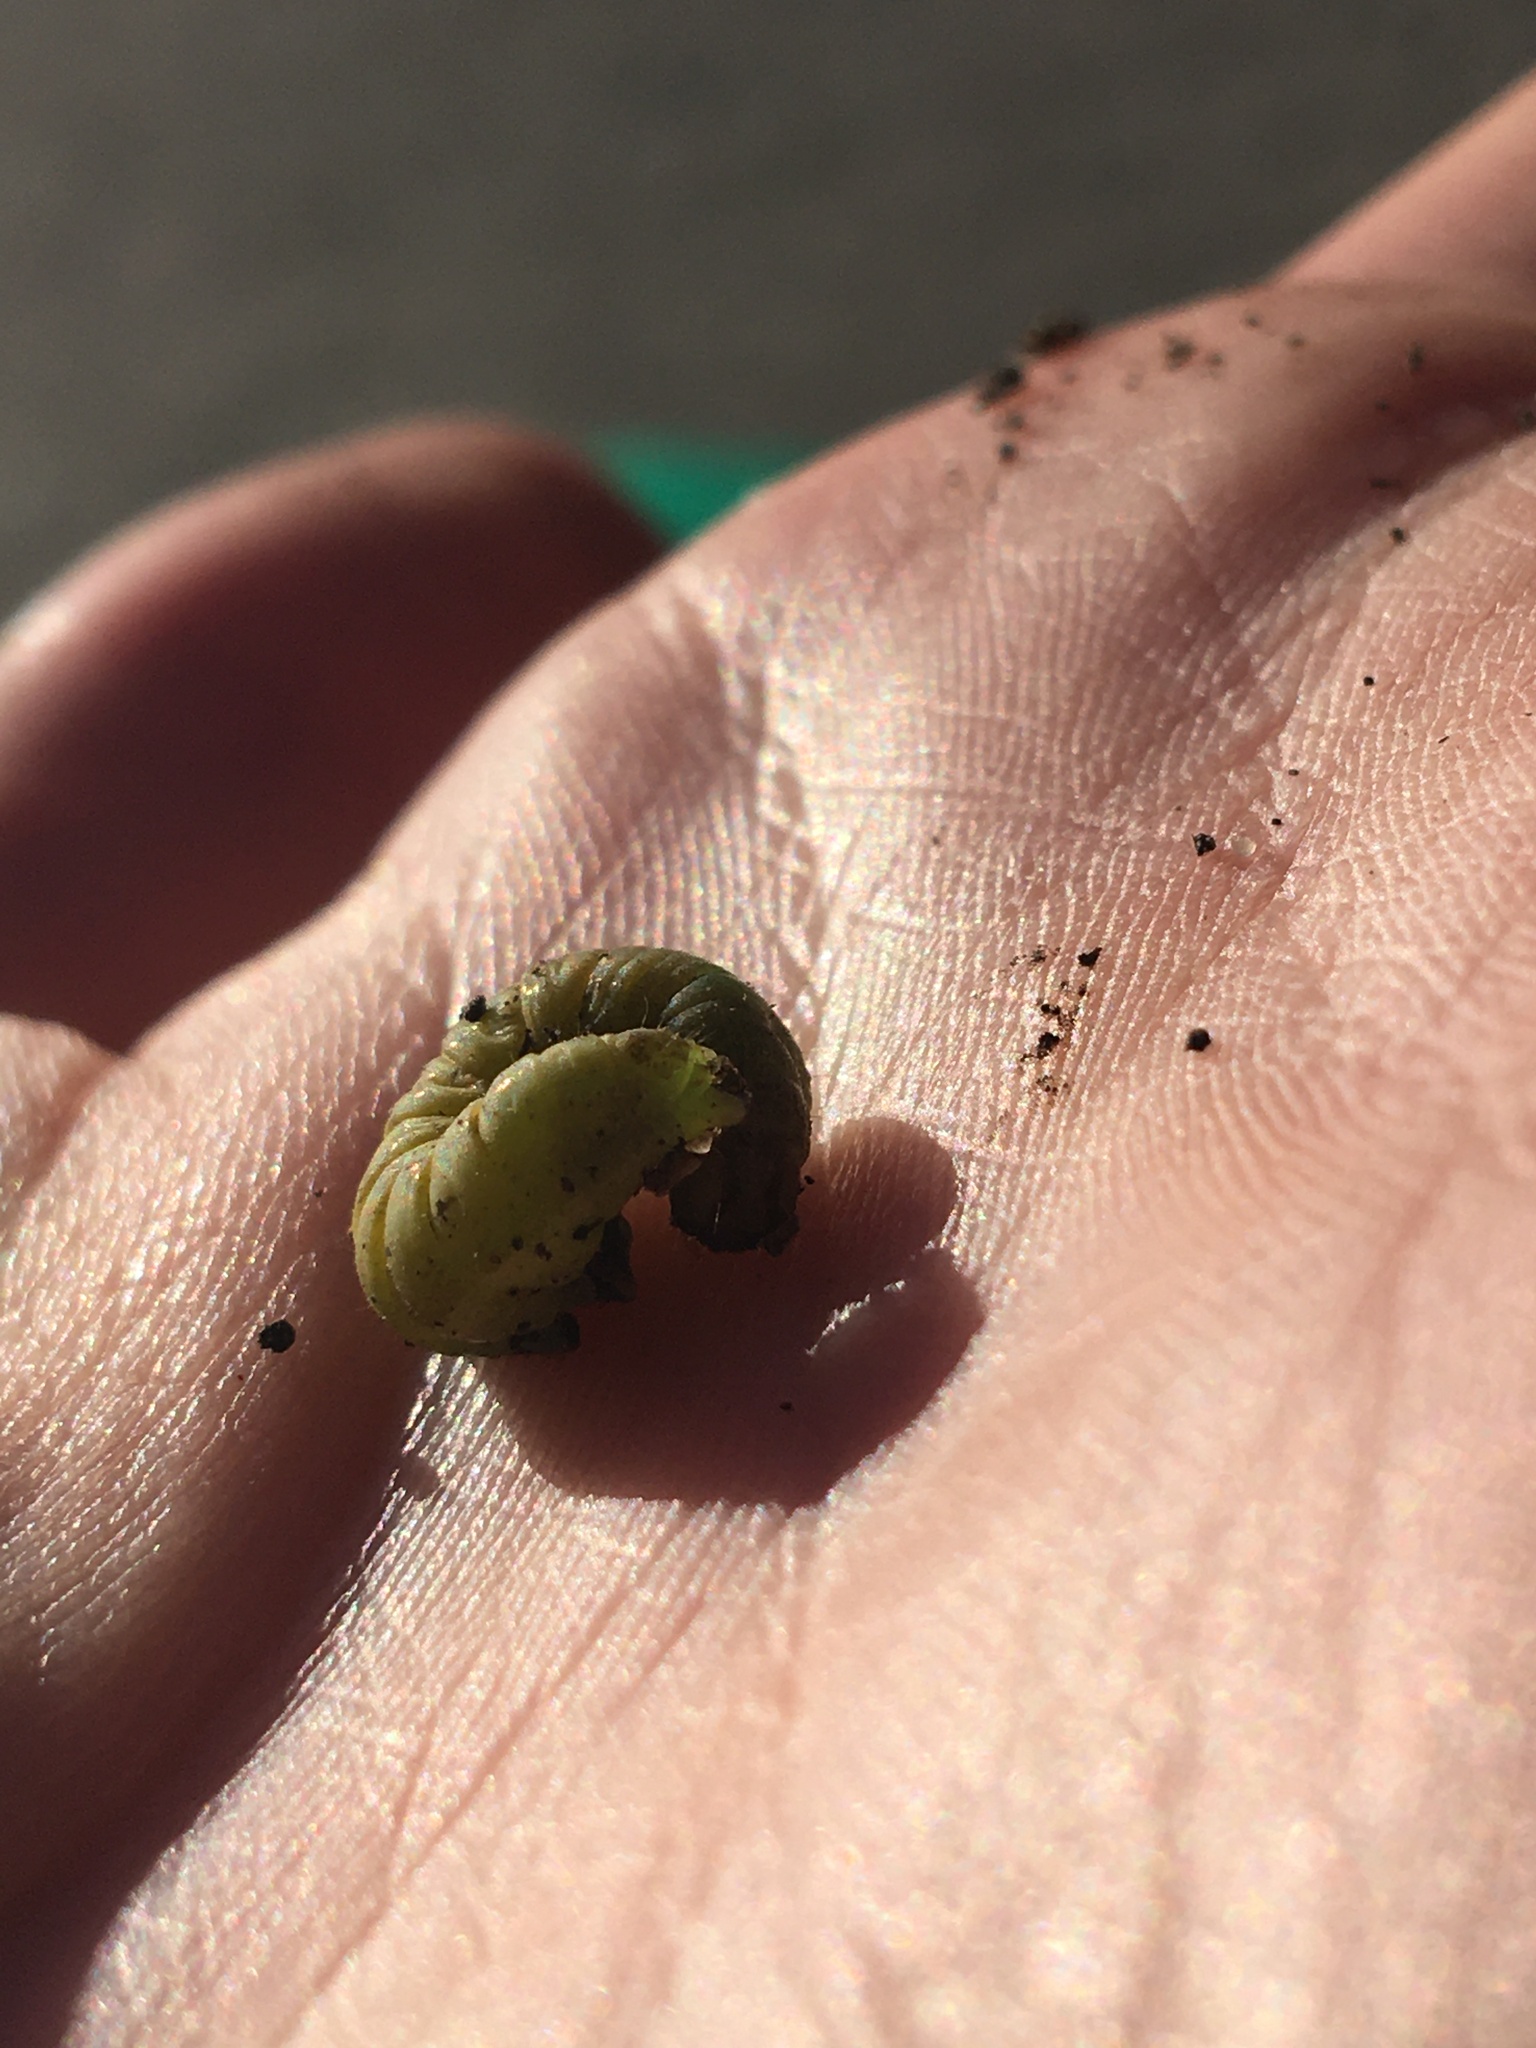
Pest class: cutworms